2022 Conwy County Borough Council election

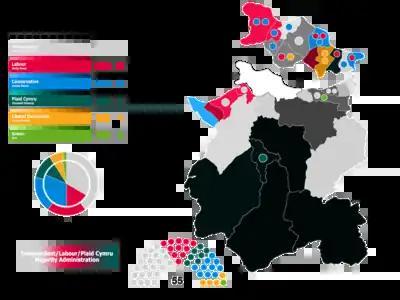
Results of the 2022 election by ward

The 2022 Conwy County Borough Council election took place on Thursday 5 May 2022 to elect all 55 members of Conwy County Borough Council. It was held on the same day as all other councils in Wales, as part of the 2022 Welsh local elections.